Carrancas Palace

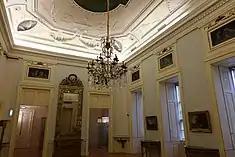
An elaborate room decorated with chandelier and ceiling work, including garlands and vegetal forms

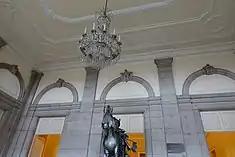
Atrium of simple arched doorways that mark the main atrium

The palace is located in an urban context, with the Hospital de Santo António to the rear. The immense stature of the building is diluted by its position within a series of lots, aligned to the profile of the road. Access to the annexes are made from the lateral iron gates that connect to the rear of the building (the old accessways to the old factory, but today providing access to the museum galleries).